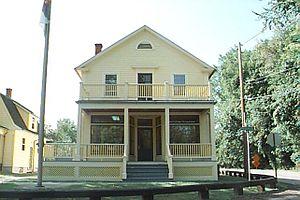
Le magasin Jaite Company et le bureau de poste, qui abrite désormais le siège du parc national de Cuyahoga Valley, Ohio, États-Unis